Monolophosaurus

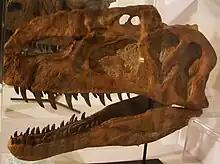
Profile view of skull cast

The holotype skull has a length of eighty centimetres. It is as such rather flat but this is obscured by the presence of a large snout crest occupying about three quarters of the skull length, reaching the level of the eye sockets. Sprouting from the praemaxillae at the snout tip, the crest is largely formed by the nasal bones. Transversely it has a triangular cross-section with a broad base and a more narrow top; this does not form a ridge, however, but has a flat upper surface. The nasal crest side is very rugose with a series of bosses and swellings. The nasal bone contributes to the upper rear part of the depression around the antorbital fenestra. This area shows a number of pneumatic openings or pneumatopores, where diverticula of the air sacks entered the bone. In the front two small "foramina" are present, more to the rear two large horizontal oval openings. CAT scans showed that internally the nasal bone is heavily pneumatised, with large air chambers. Also the jugal bone is pneumatised. The lacrimal is I-shaped. It has an ascending branch forming the vertical rear edge of the crest; due to the triangular cross-section this branch is inclined towards the midline of the skull. The upper outer side of this branch forms a rectangular boss. Behind the eye socket, on the postorbital another, smaller, horn is present. The frontal bones do not contribute to the crest; they are unique among Theropoda in having a combined rectangular instead of triangular shape, due to the posterior position of the crest rear.